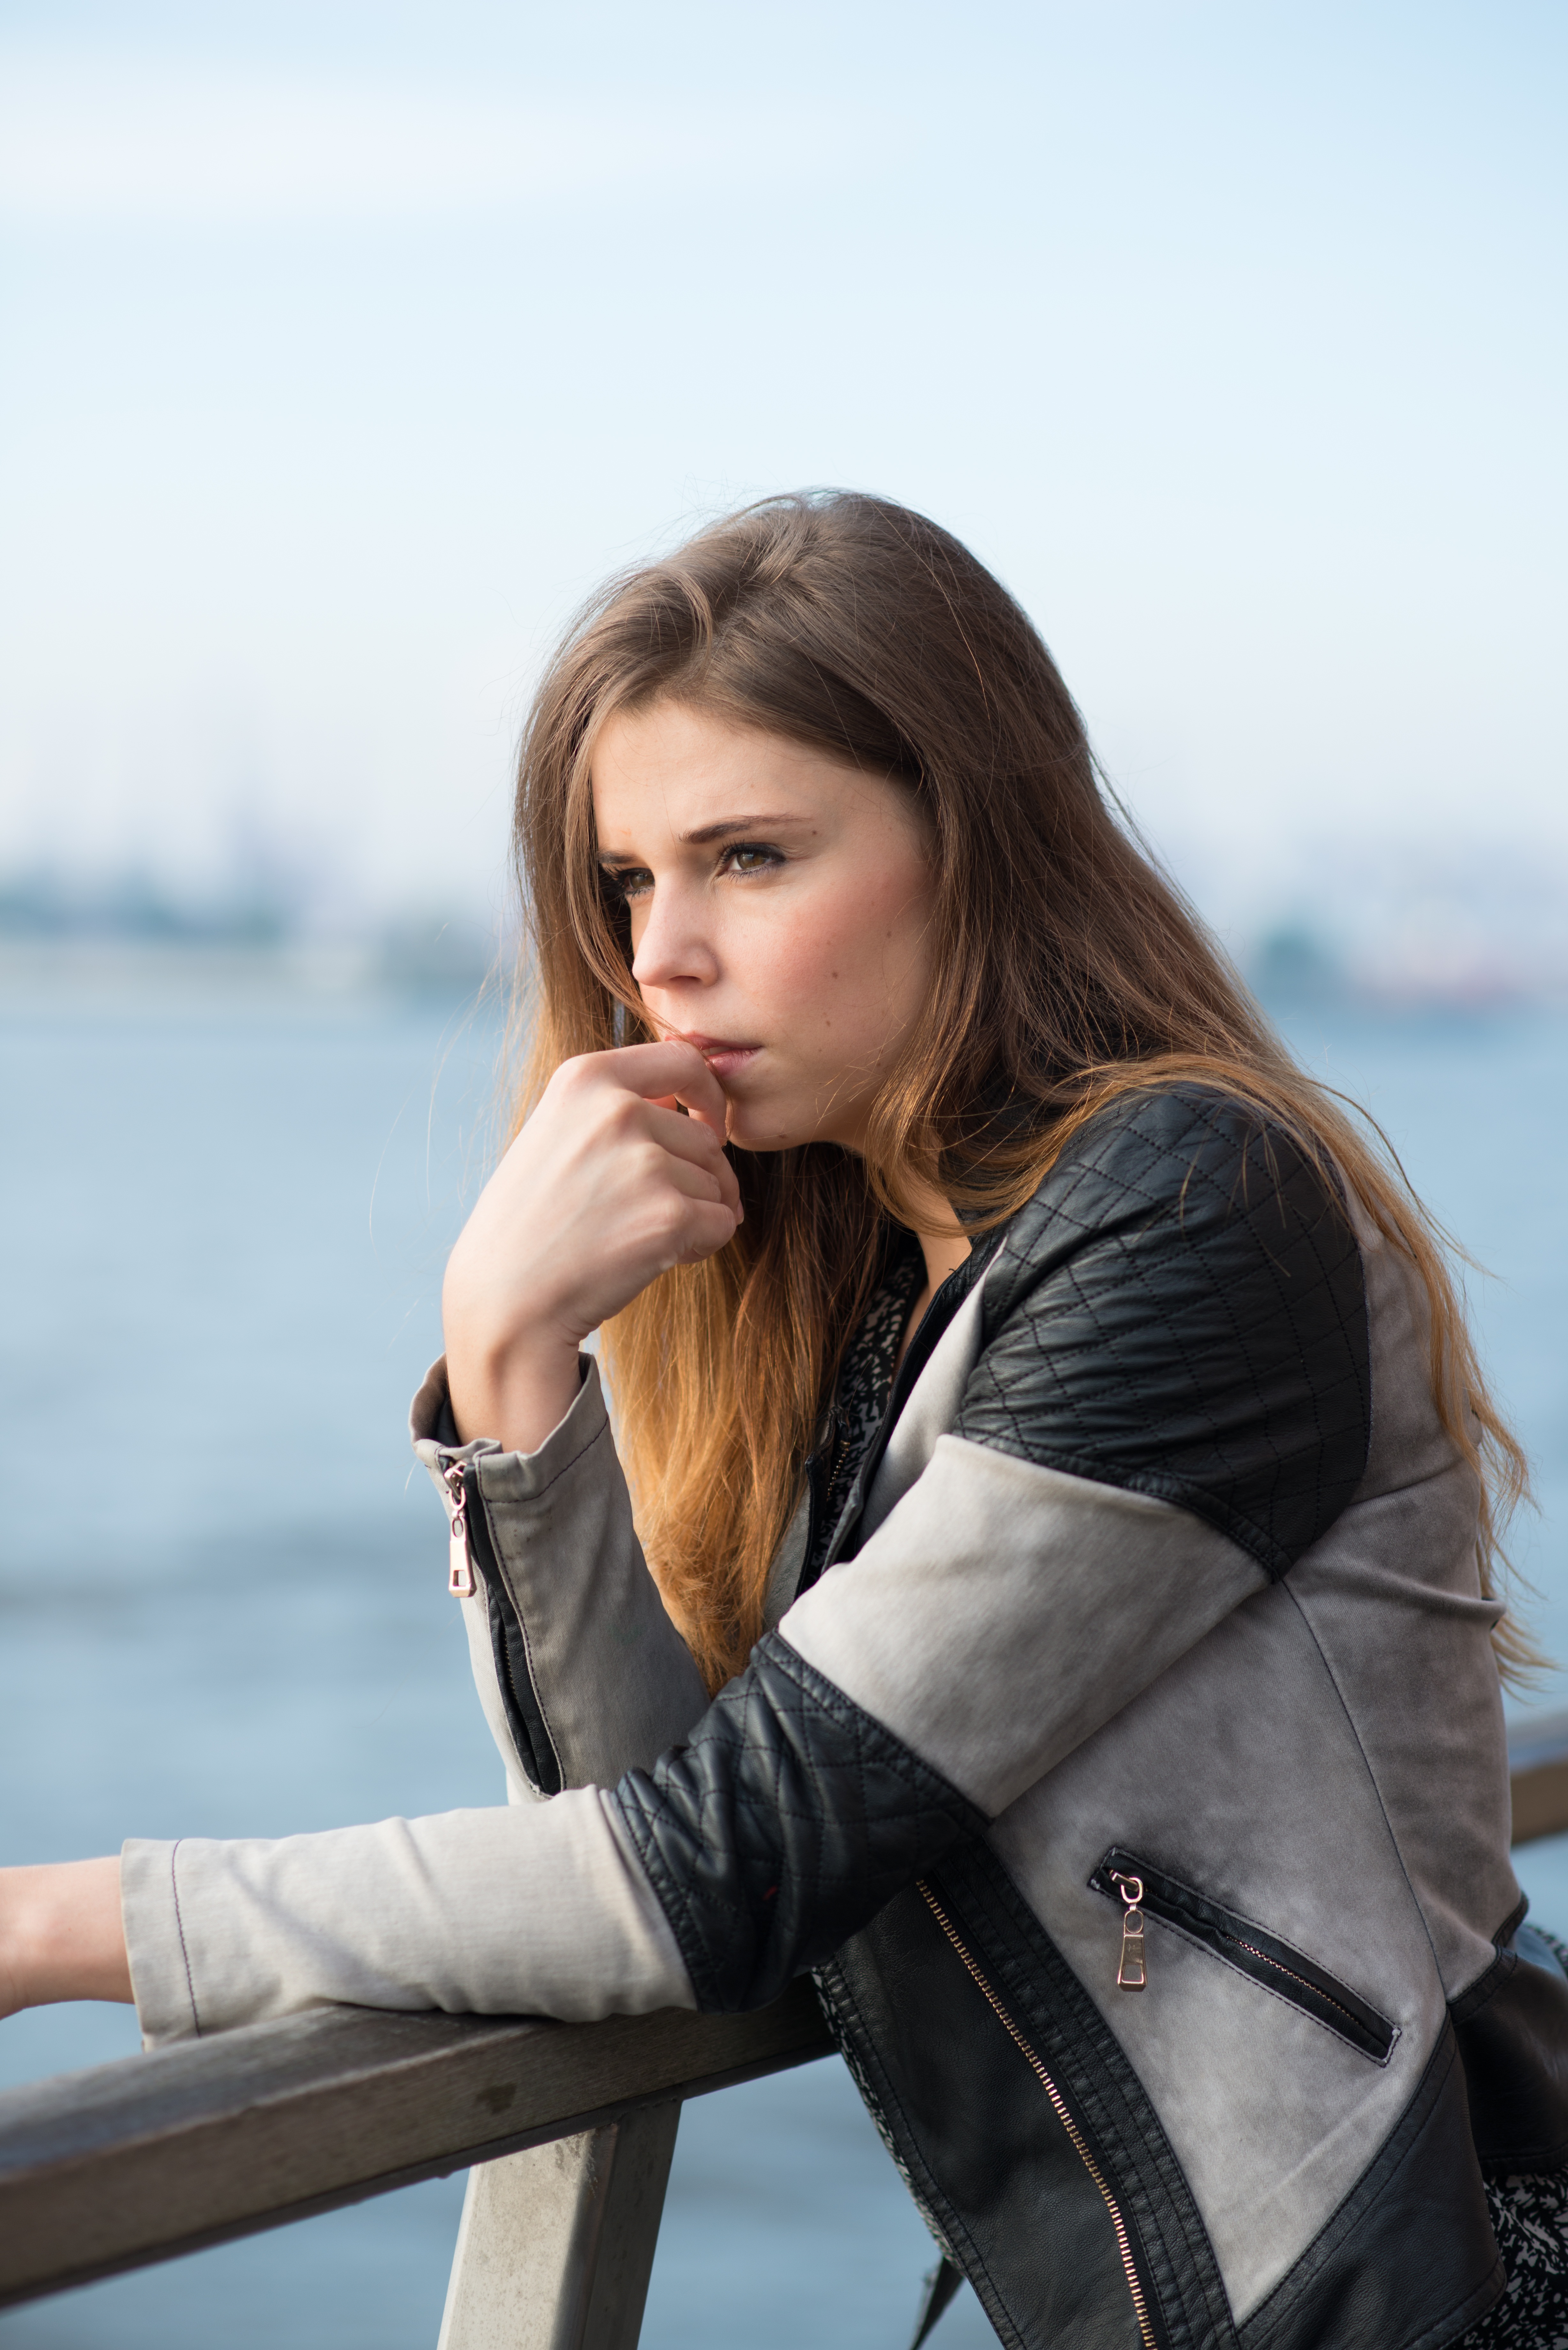
person, girl, woman, hair, photography, leg, railing, portrait, model, spring, sitting, fashion, port, clothing, thoughtful, lady, hairstyle, long hair, dress, photograph, pose, beauty, beautiful, hamburg, photo shoot, brown hair, portrait photography, human positions, art model, supermodel